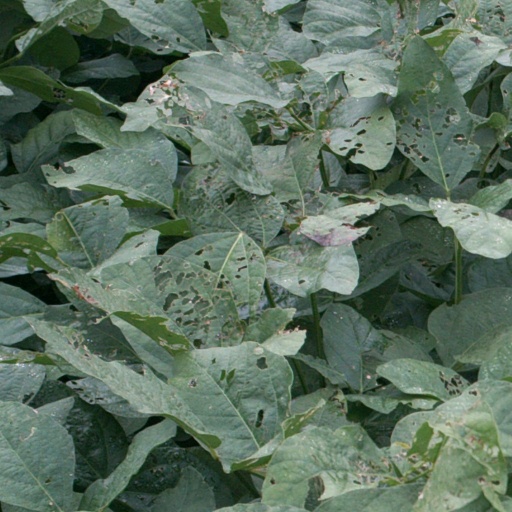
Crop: soybean